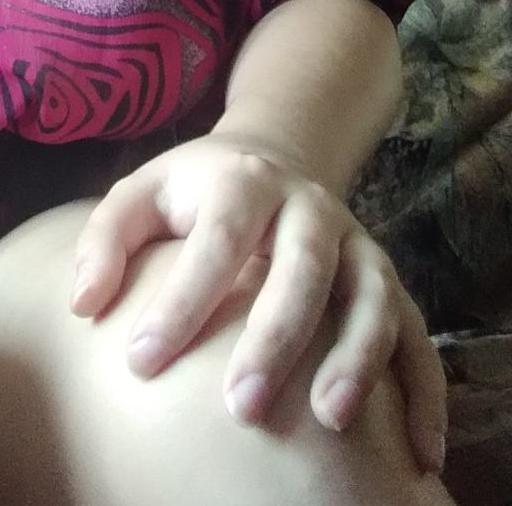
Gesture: no_gesture